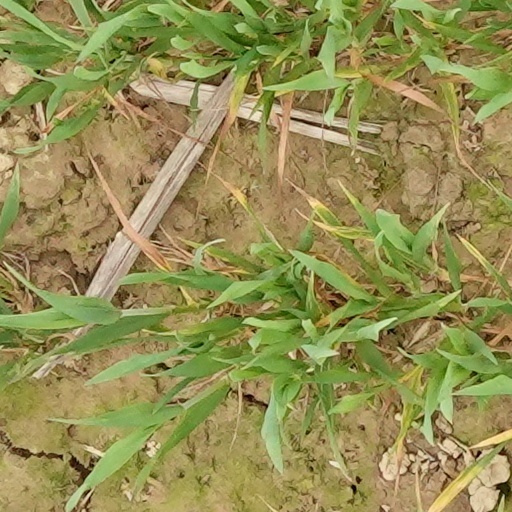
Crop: wheat